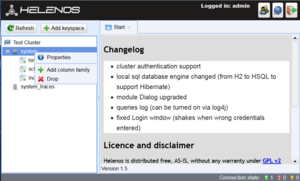
Interface graphique Helenos pour Apache Cassandra
Apache Cassandra est un système de gestion de base de données de type NoSQL conçu pour gérer des quantités massives de données sur un grand nombre de serveurs, assurant une haute disponibilité en éliminant les points individuels de défaillance. Il permet une répartition robuste sur plusieurs centres de données, avec une réplication asynchrone sans master et une faible latence pour les opérations de tous les clients.